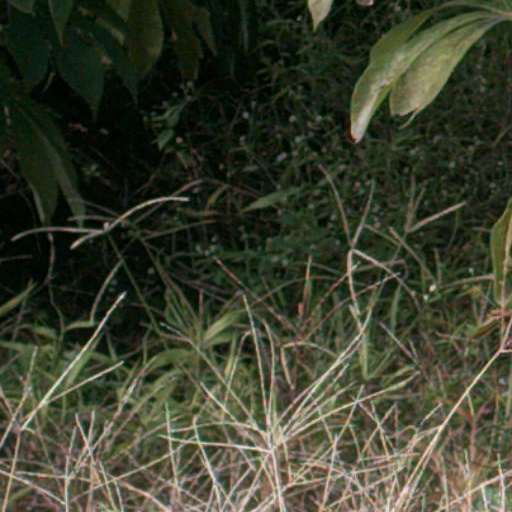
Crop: cassava